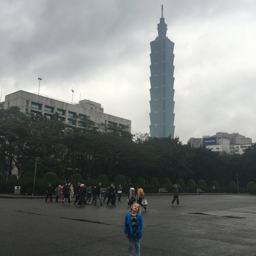
you can see taipei from all over the city